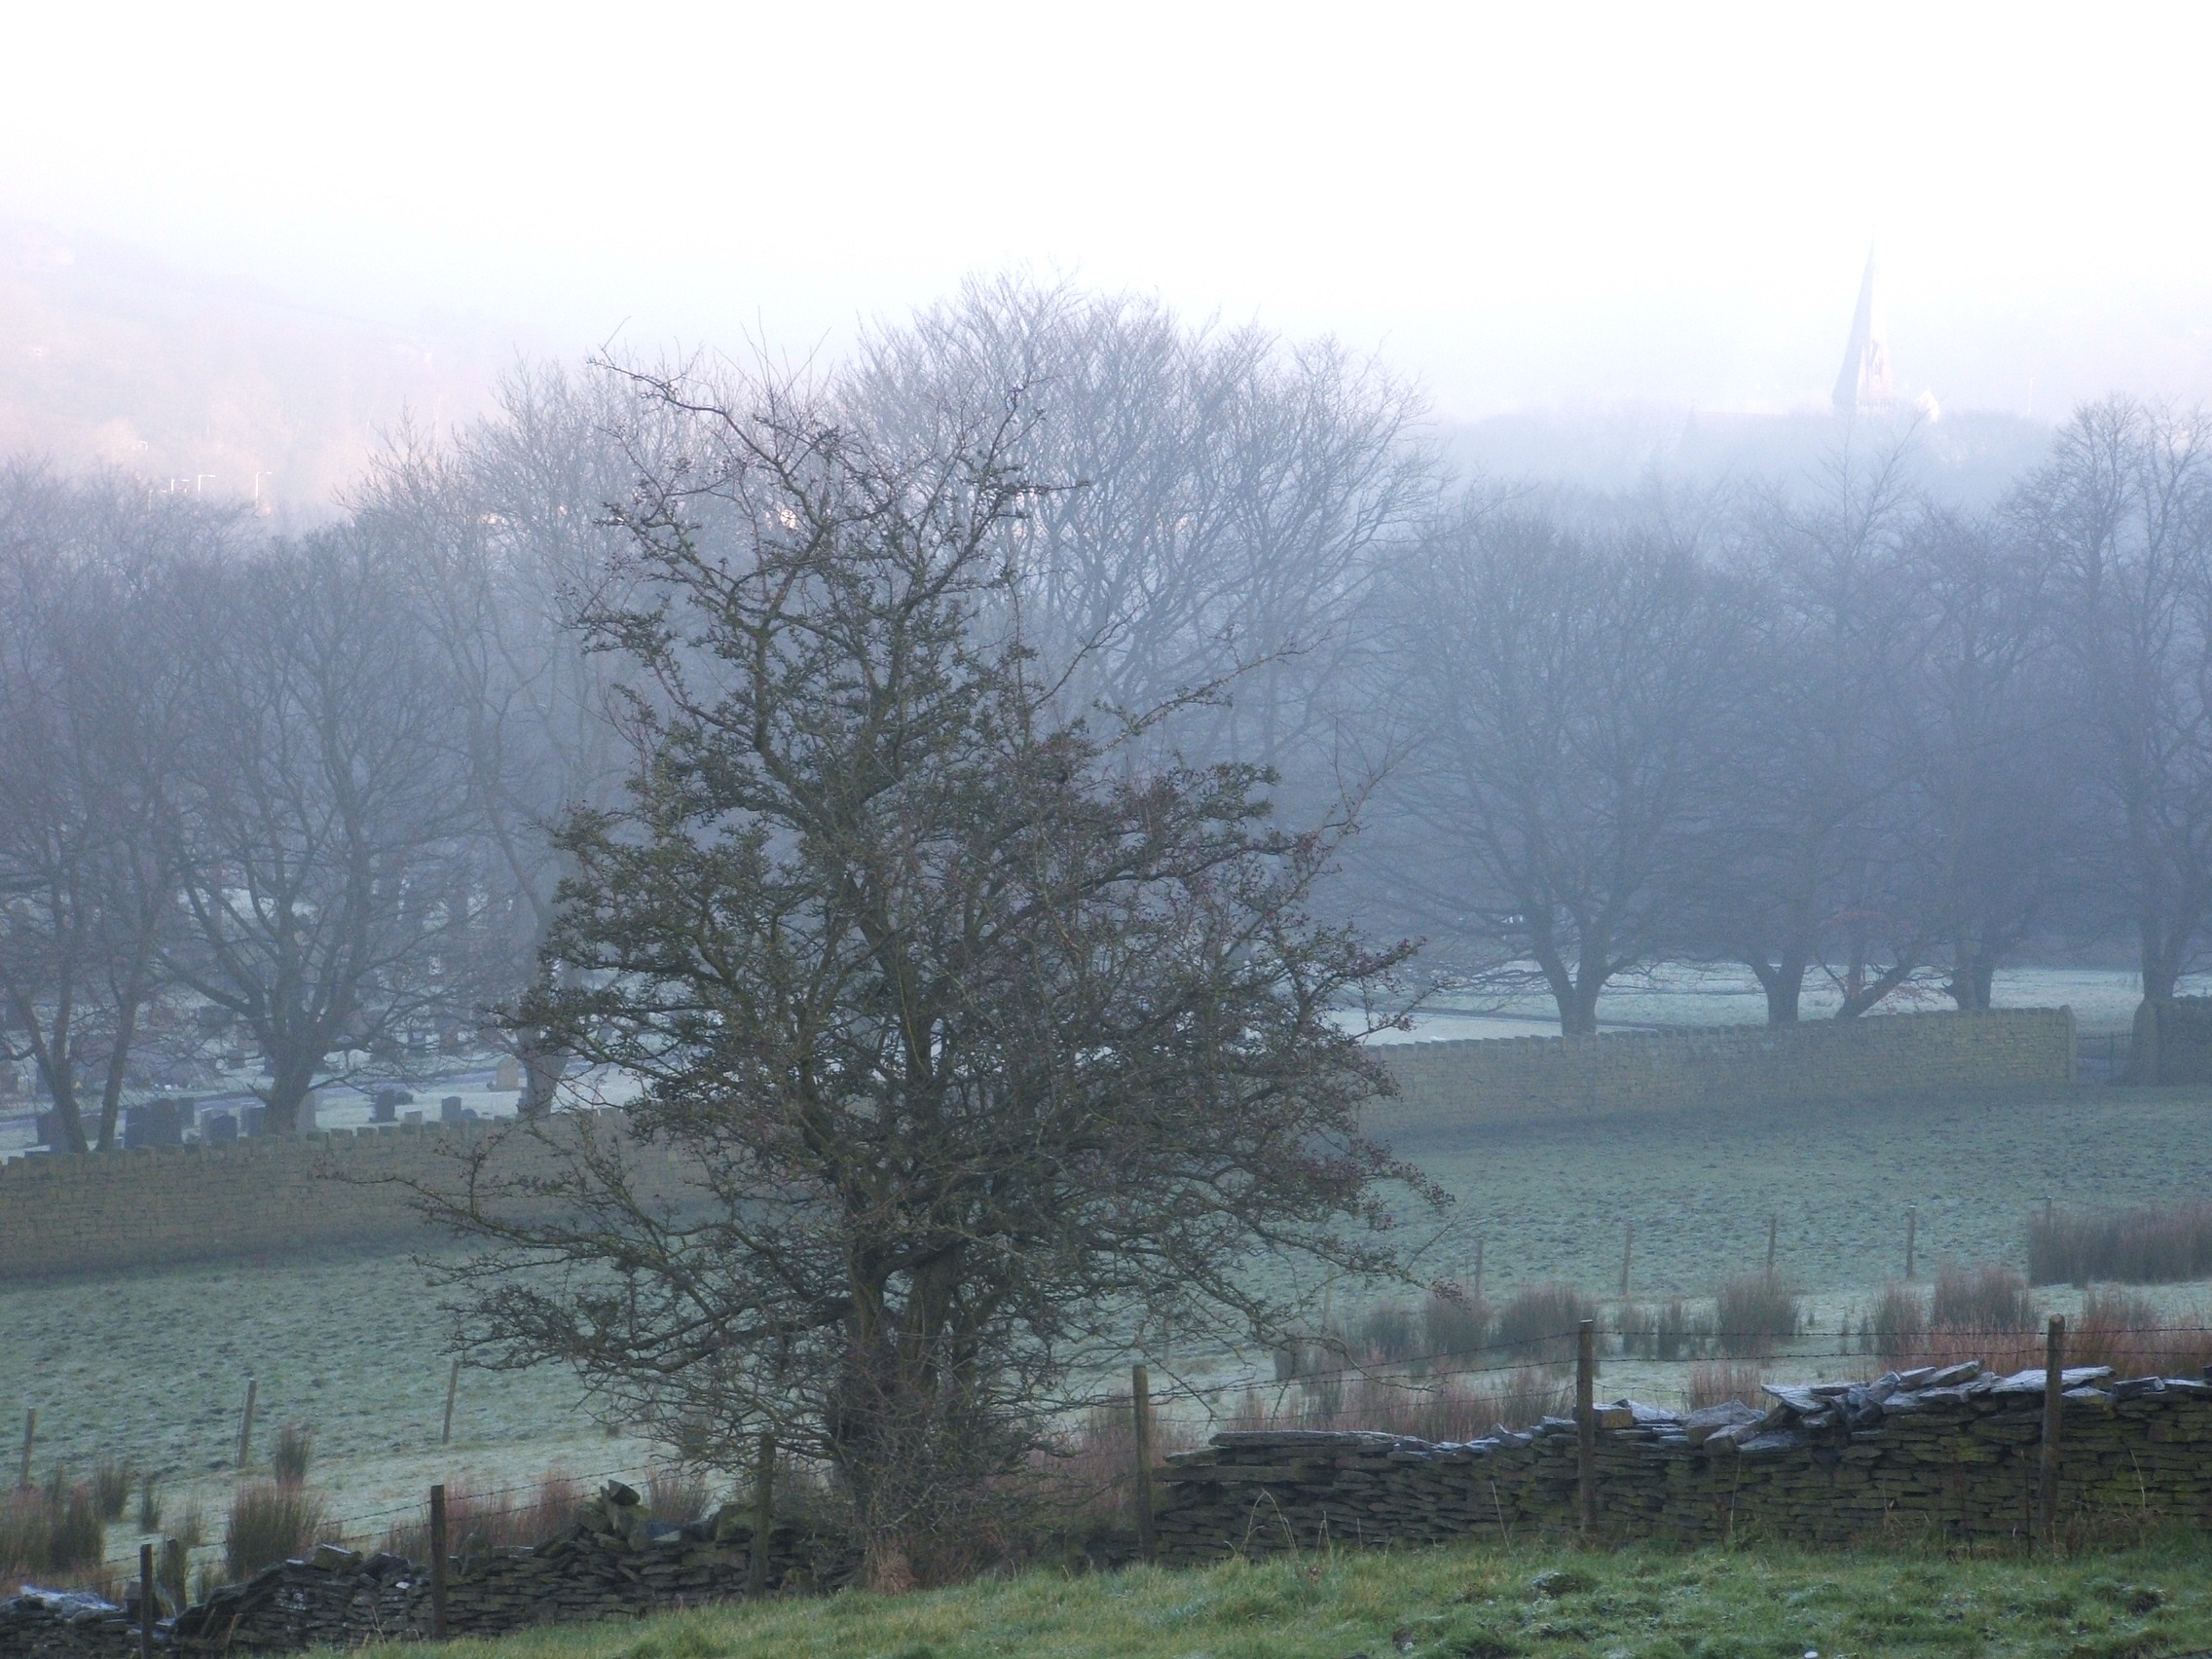
tree, snow, cold, winter, dew, fog, mist, morning, frost, weather, haze, season, trees, fields, misty, morning mist, rural area, atmospheric phenomenon, woody plant